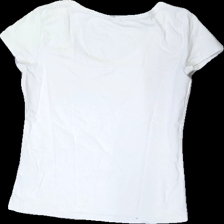
View: back
Type: T-shirt
Category: Ladies
Brand: H&M
Colors: White
Material: 100% cotton
Cut: Regular
Size: S
Season: All
Stains: Major
Damage location: top center
Damage 2 location: middle right
Price range: <50
Recommended usage: Export
Description: vit t-shirt som är mer grå än vit i färgen